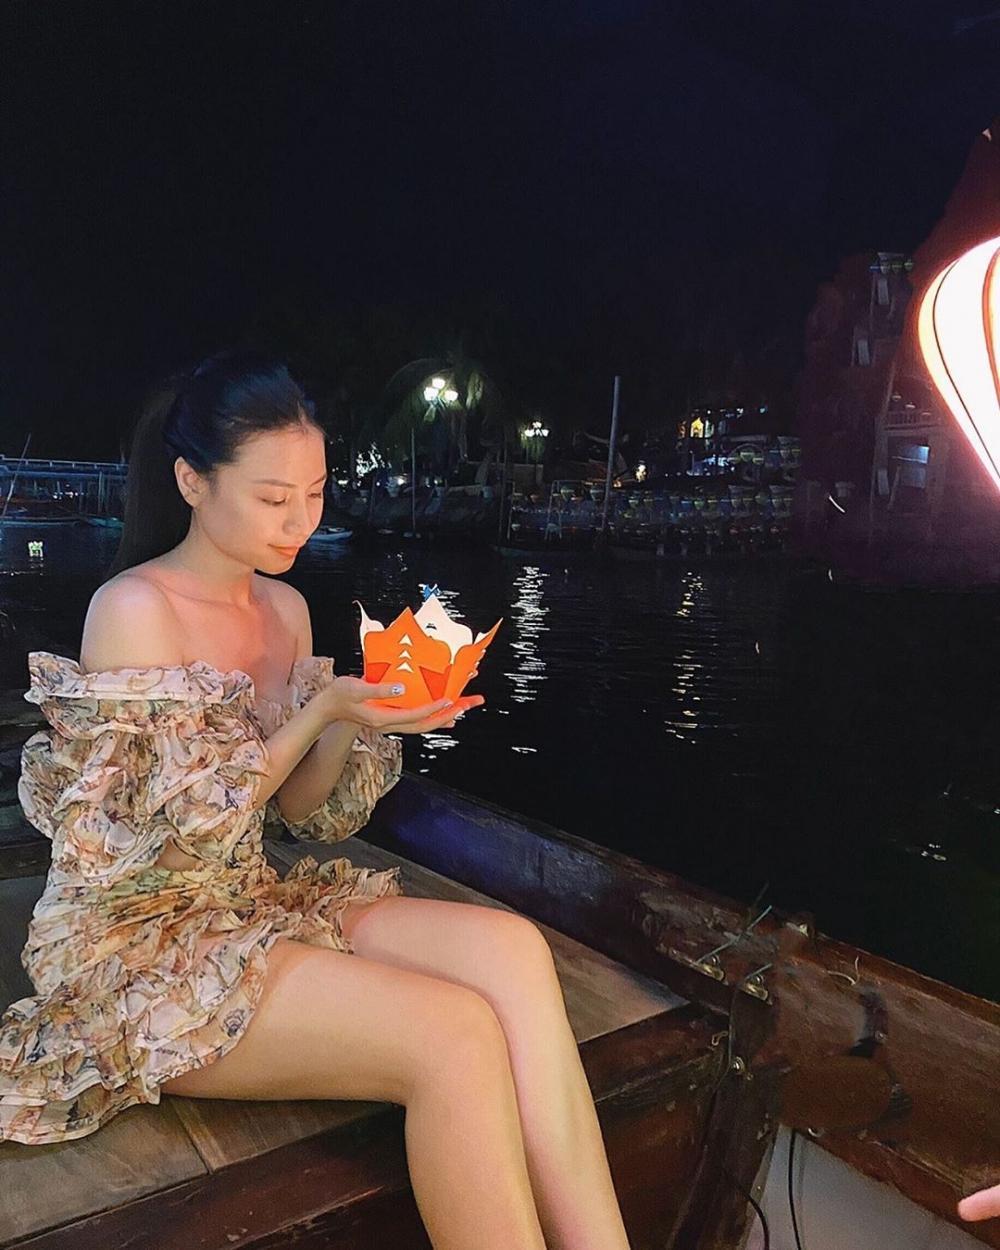
cô gái đang ngồi trên một chiếc thuyền